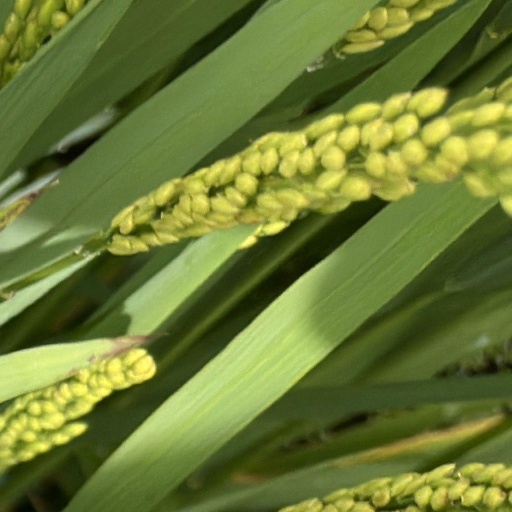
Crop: rice